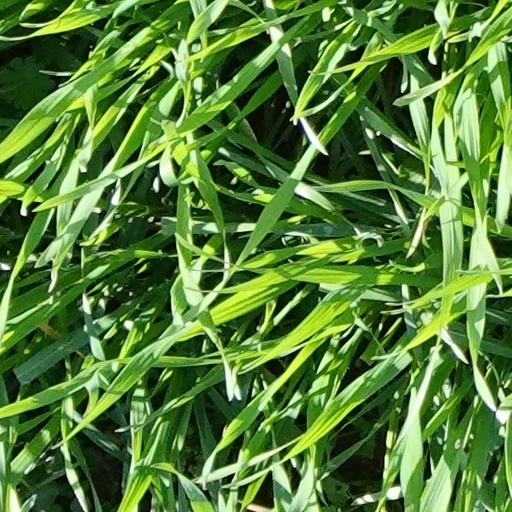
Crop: wheat